Bajo Topulli

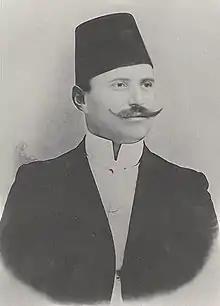
Bajo Topulli in a rare photo

Bajo Topulli (1868 – 24 July 1930), born Bajram Fehmi Topulli, was an Albanian nationalist figure of the Albanian National Awakening. Bajo was the older brother of Çerçiz Topulli.